Question: Please indicate a possible affordance area of bicycle that can be used for sitting on
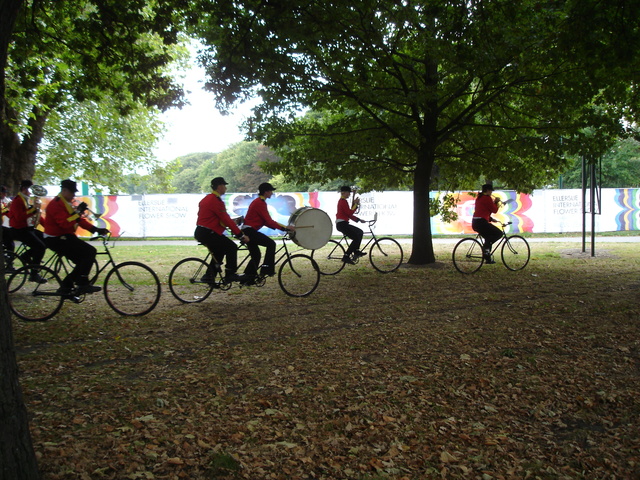
Answer: [195.093, 238.756, 210.625, 245.487]